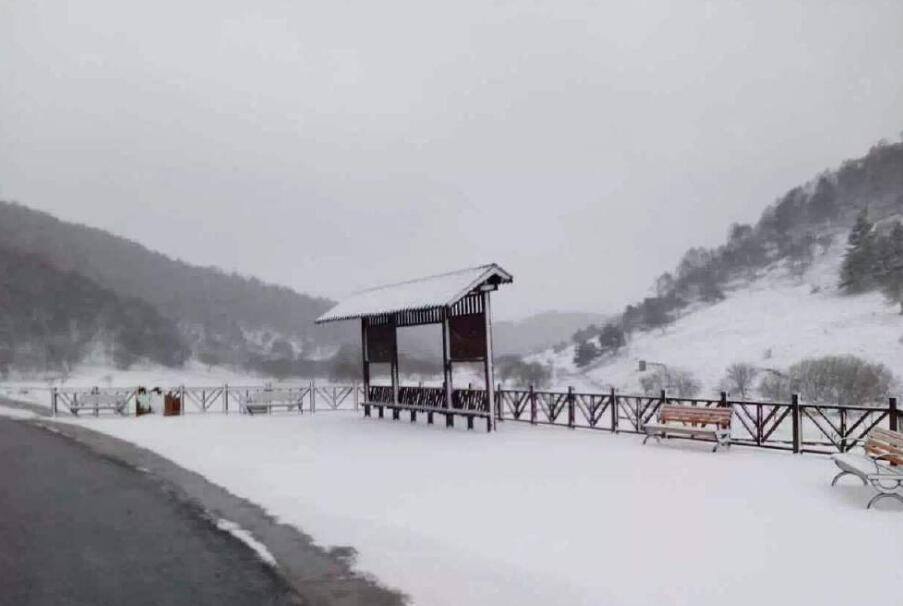
Weather: snow or frosty